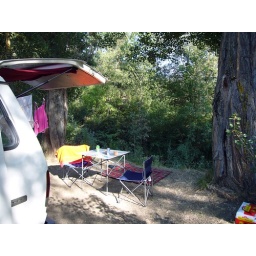
Our camping ground in Provence. There is a river behind us